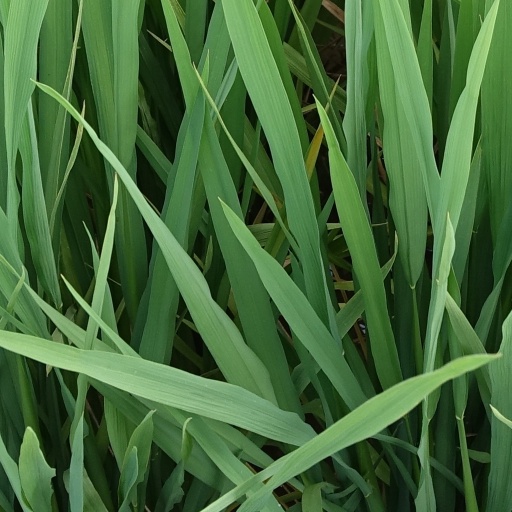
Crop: rice